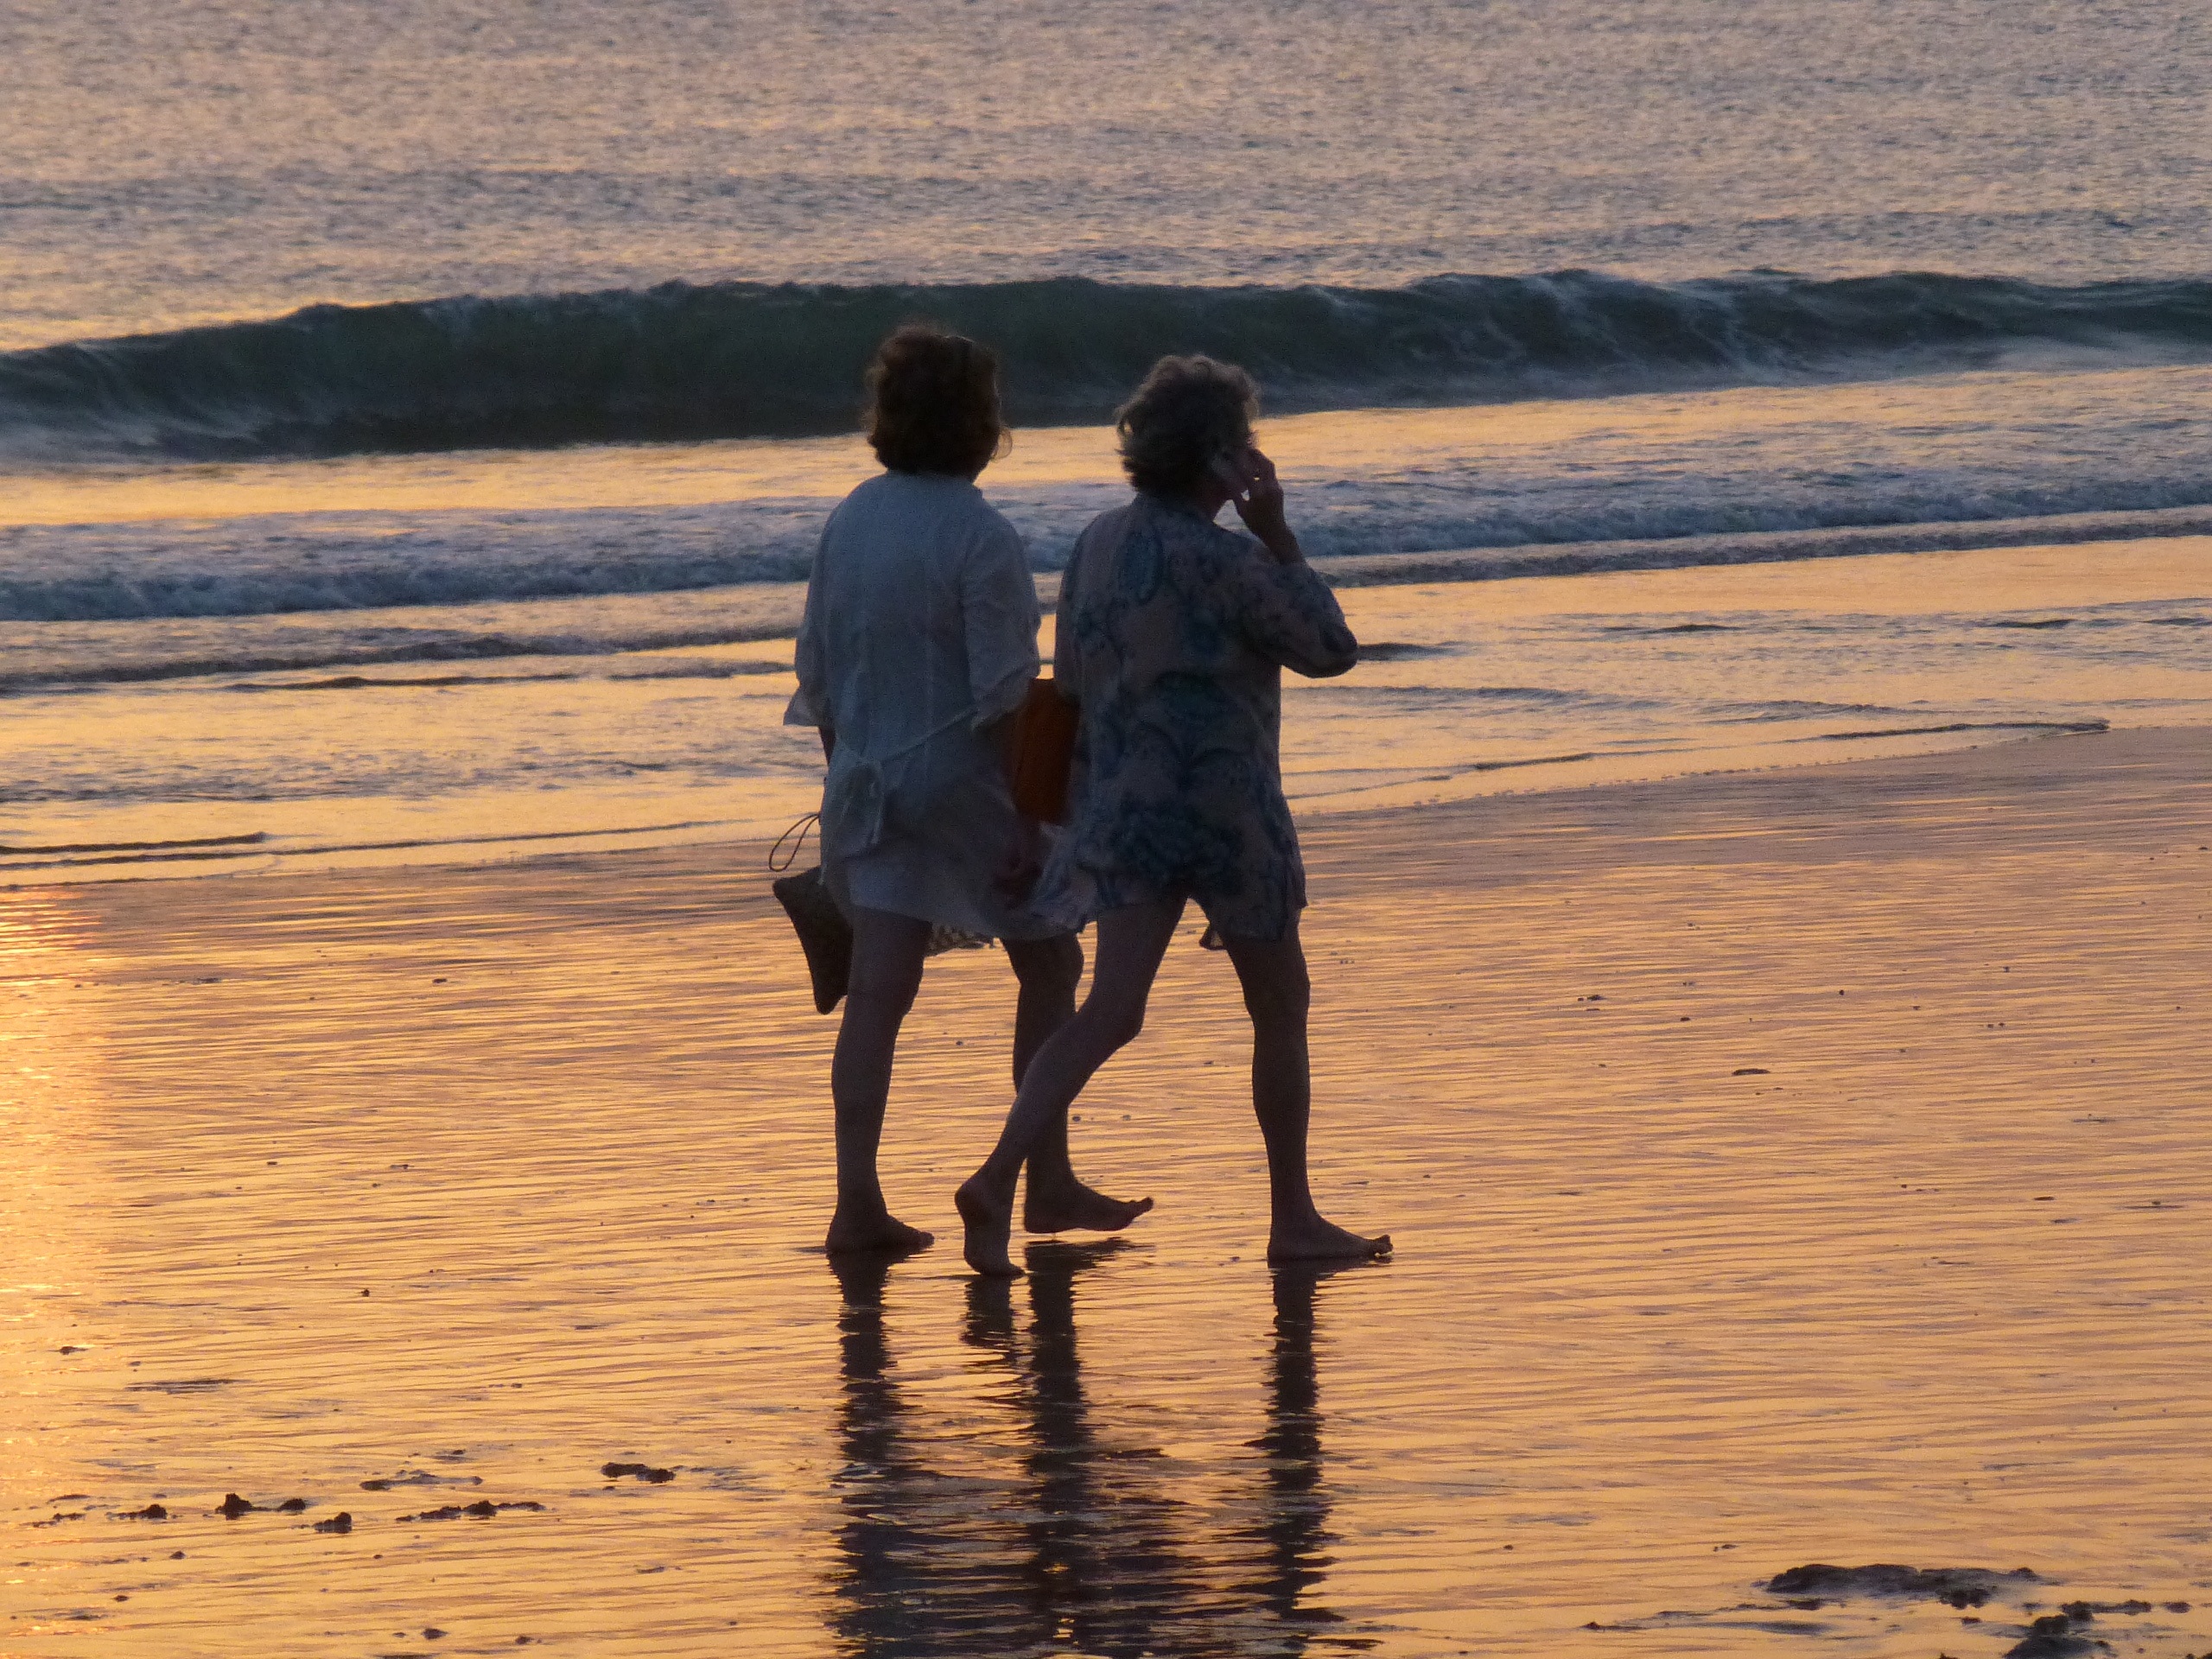
beach, sea, coast, water, outdoor, sand, ocean, walking, sunset, shore, women, happy life, light reflection